Christian mythology

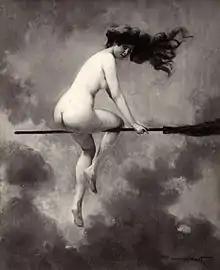
A witch departing for Witches' Sabbath on a broomstick — a motif included in "Errores Gazariorum" ("Errors of the Gazarii") written in 1437, probably by a Savoyard inquisitor

The Second Coming of Christ holds a central place in Christian mythology. The Second Coming is the return of Christ to Earth during the period of transformation preceding the end of this world and the establishment of the Kingdom of Heaven on Earth. According to Matthew's gospel, when Jesus is on trial before the Roman and Jewish authorities, he claims, "In the future you will see the Son of Man sitting at the right hand of the Mighty One and coming on the clouds of heaven." The legend of the Wandering Jew concerns a Jew who taunted Jesus on the way to the Crucifixion and was then cursed to walk the earth until the Second Coming.